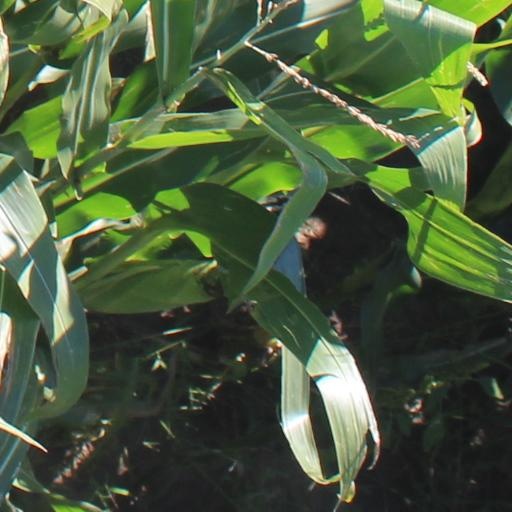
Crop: maize; corn